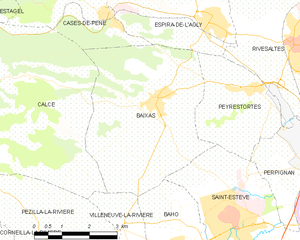
Carte des communes françaises
Baixas est une commune française située dans le département des Pyrénées-Orientales, en région Occitanie.